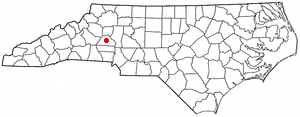
La ville de Newton est le siège du comté de Catawba, situé en Caroline du Nord, aux États-Unis.